Rodwell railway station

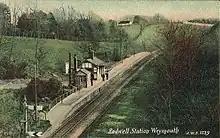
Postcard of the station, dated to June 1905

Opened on 1 June 1870, it initially had one platform. However, as part of a scheme that saw several halts opened on the GWR with Railmotor services to counter road competition, a passing place was put in and Rodwell gained another platform and a signal box. The station closed with the branch on 3 March 1952.